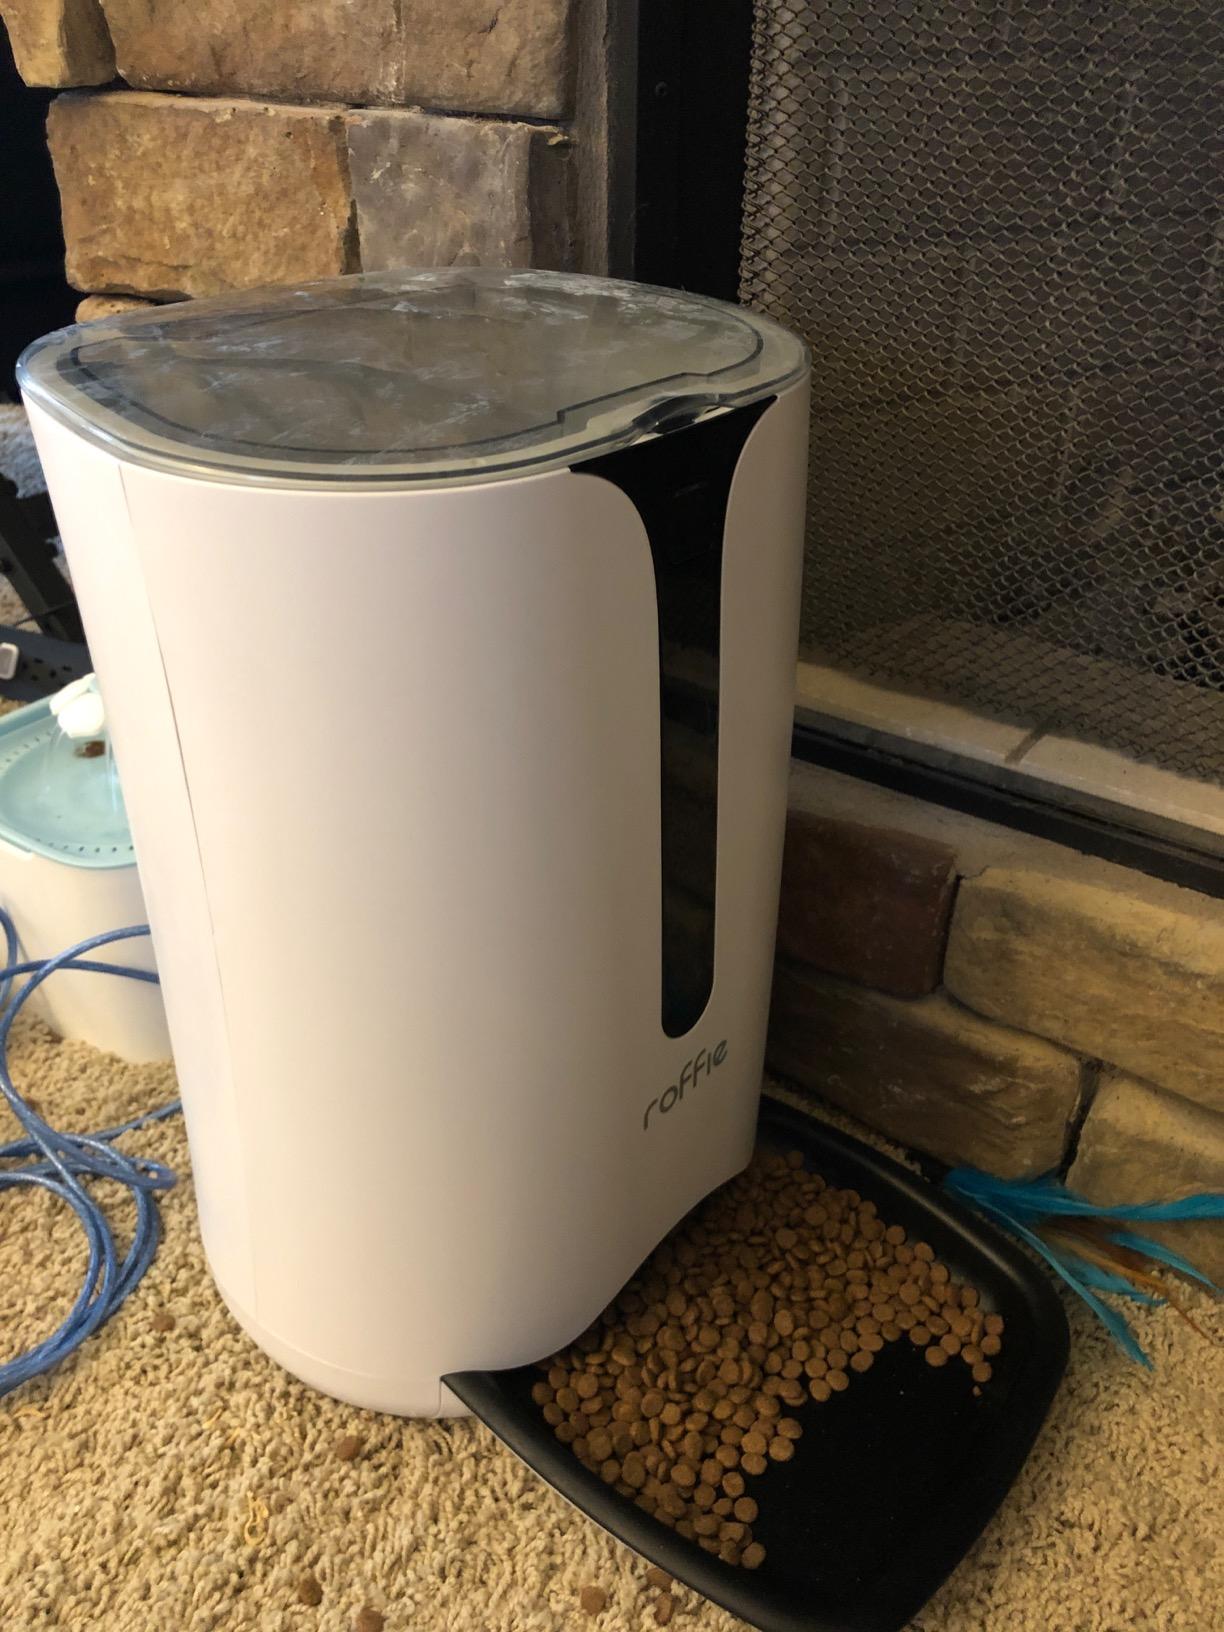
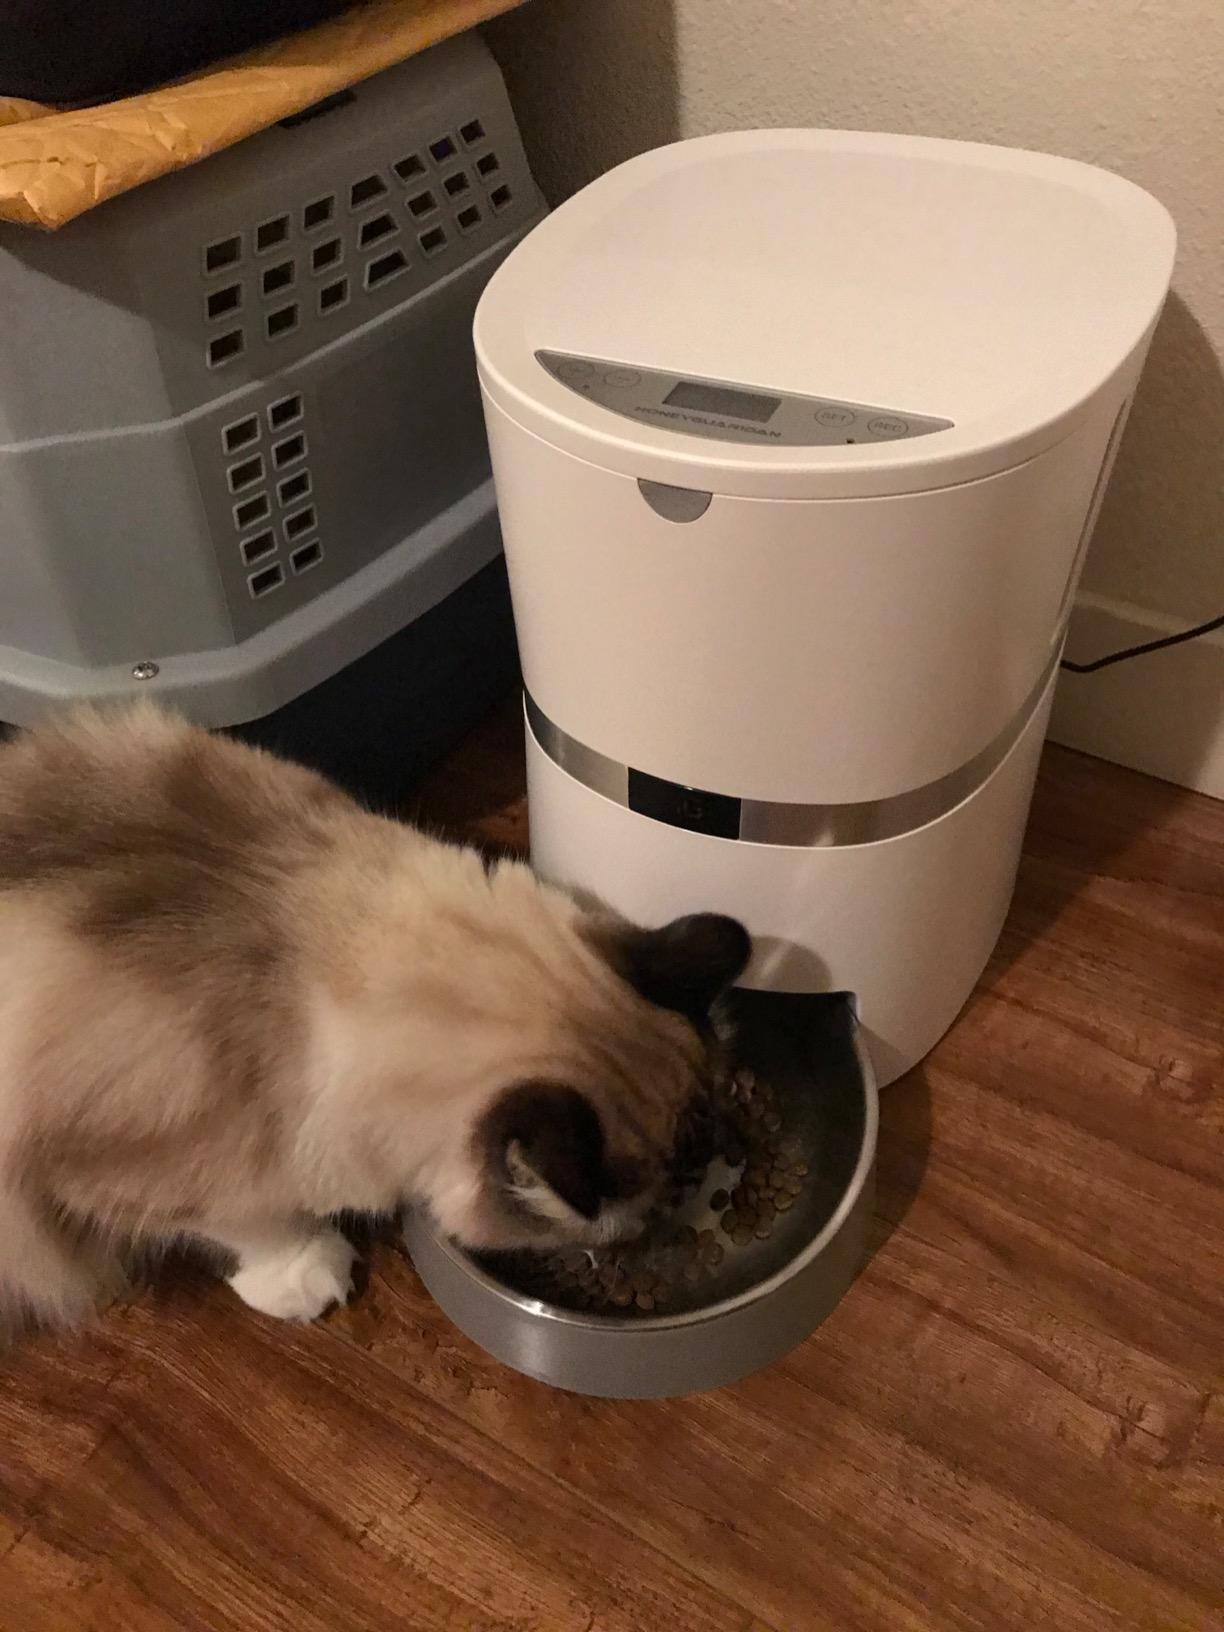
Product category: items_feeder
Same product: no